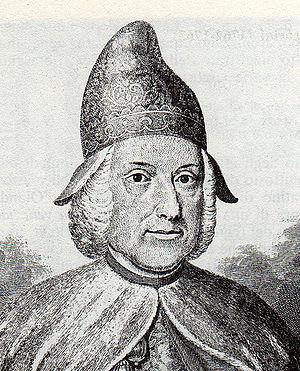
Marco Foscarini est un écrivain et homme politique italien du XVIIIᵉ siècle, qui est le 117ᵉ doge de Venise, élu en 1762 pour succéder à Francesco Loredano.
La liste des doges de Venise débute avec Paolo Lucio Anafesto, le premier doge, élu en 697, et s'achève avec le 120ᵉ doge, Ludovico Manin, qui abdique en 1797. Les dates des premiers doges sont traditionnelles et difficilement vérifiables.